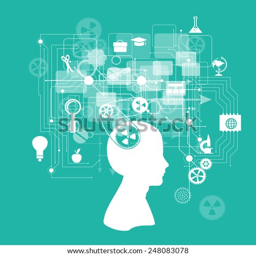
the concept of education , development and science .